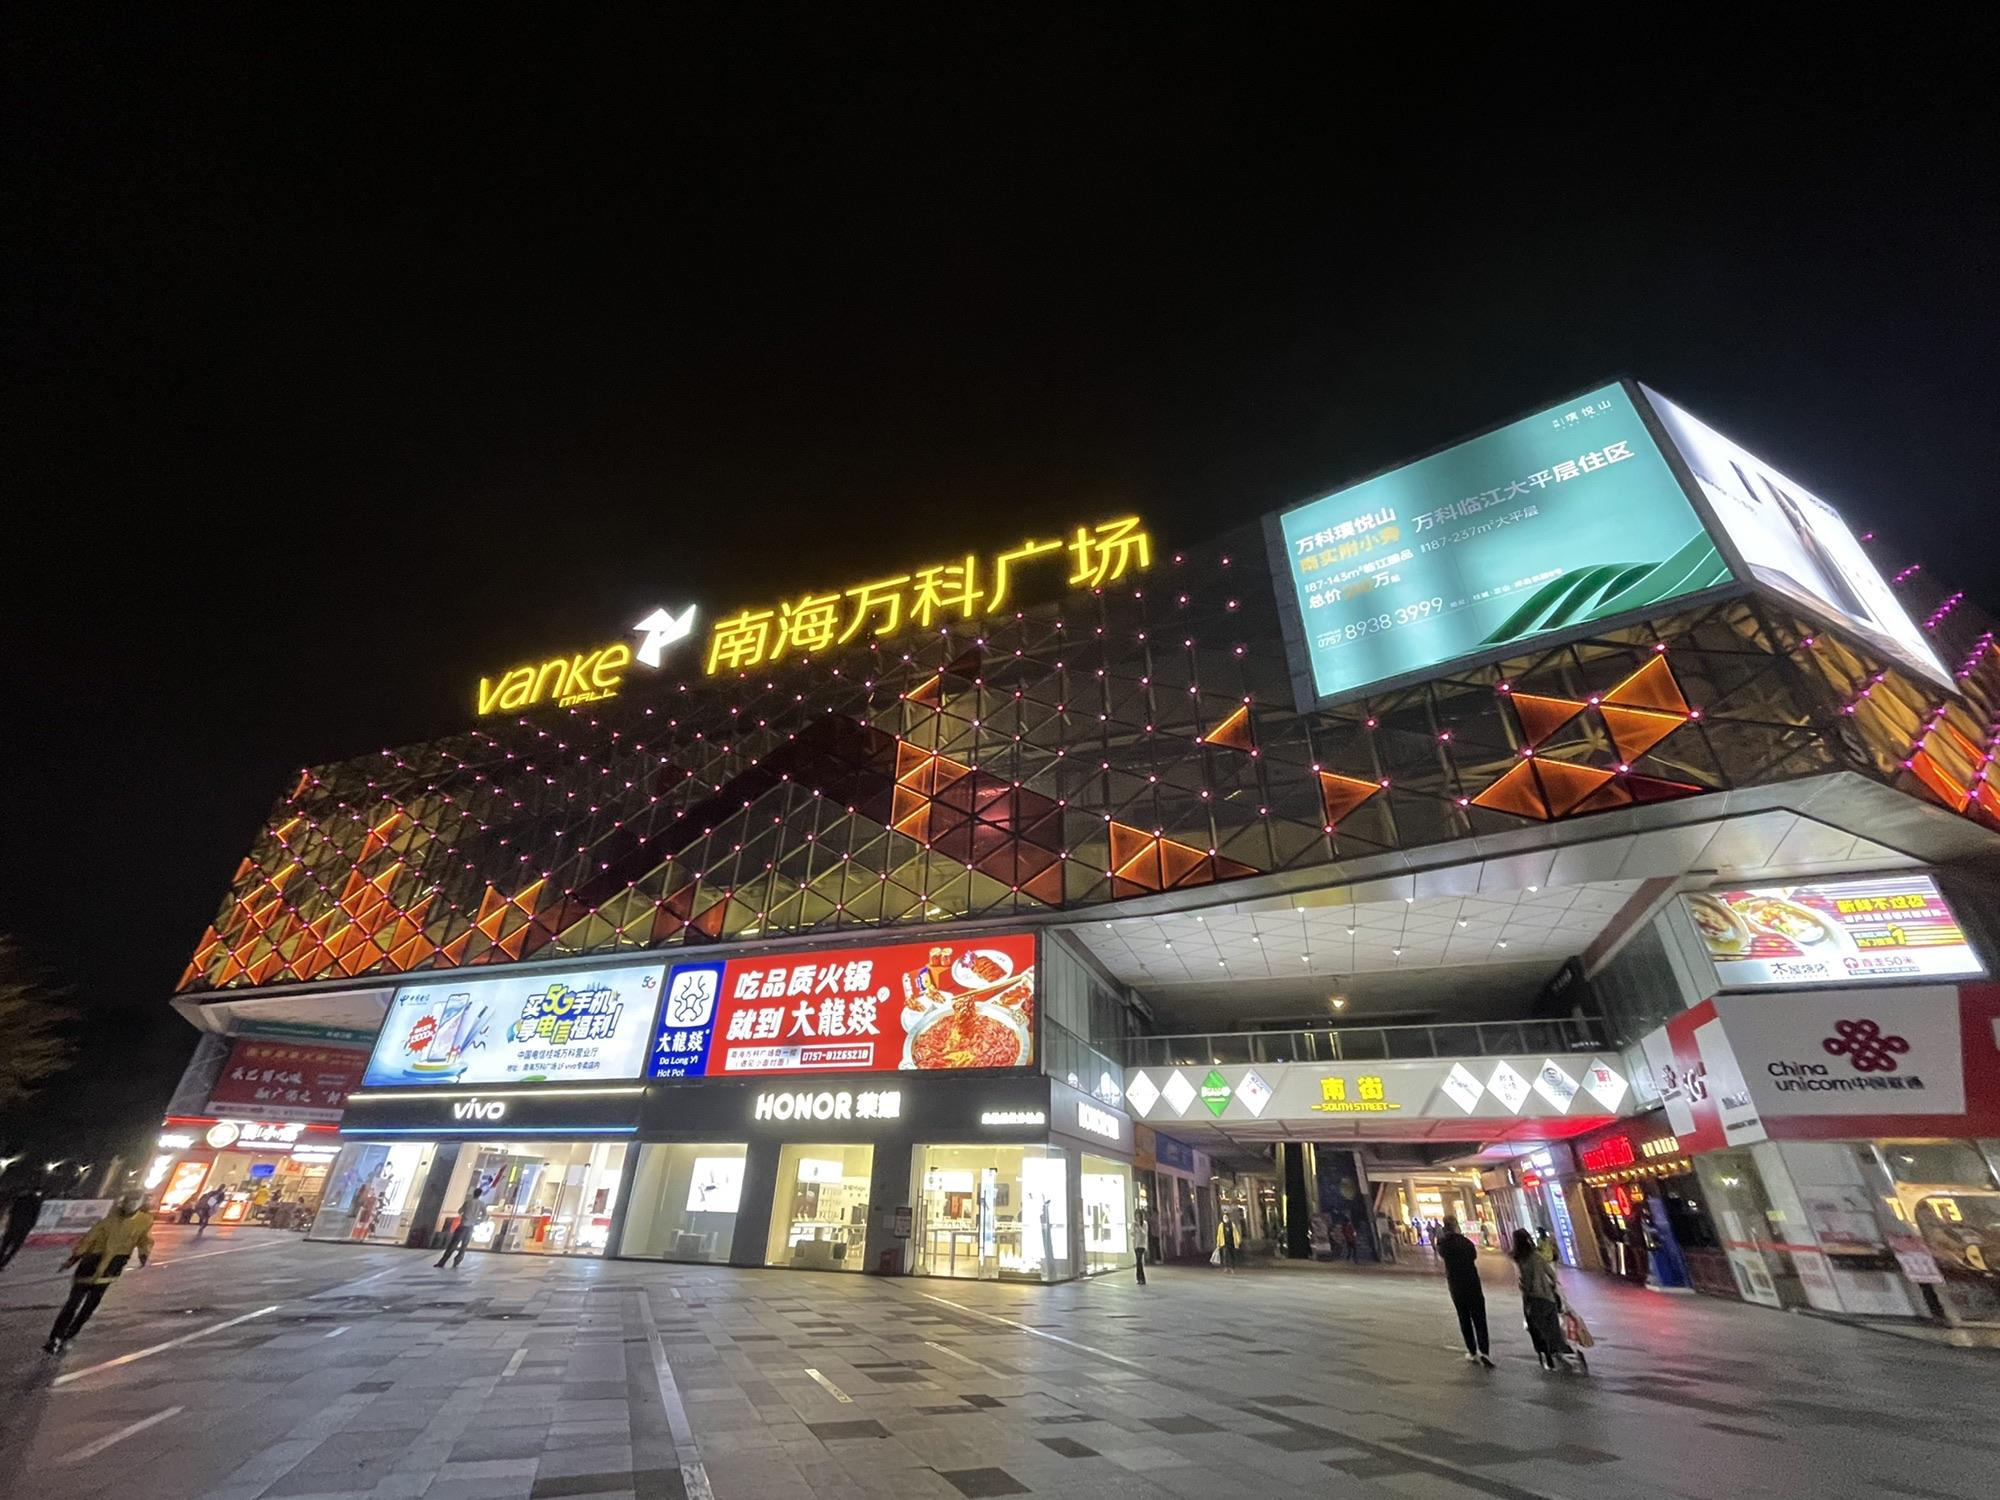
地标名称：南海万科广场
所在城市：佛山市·南海区